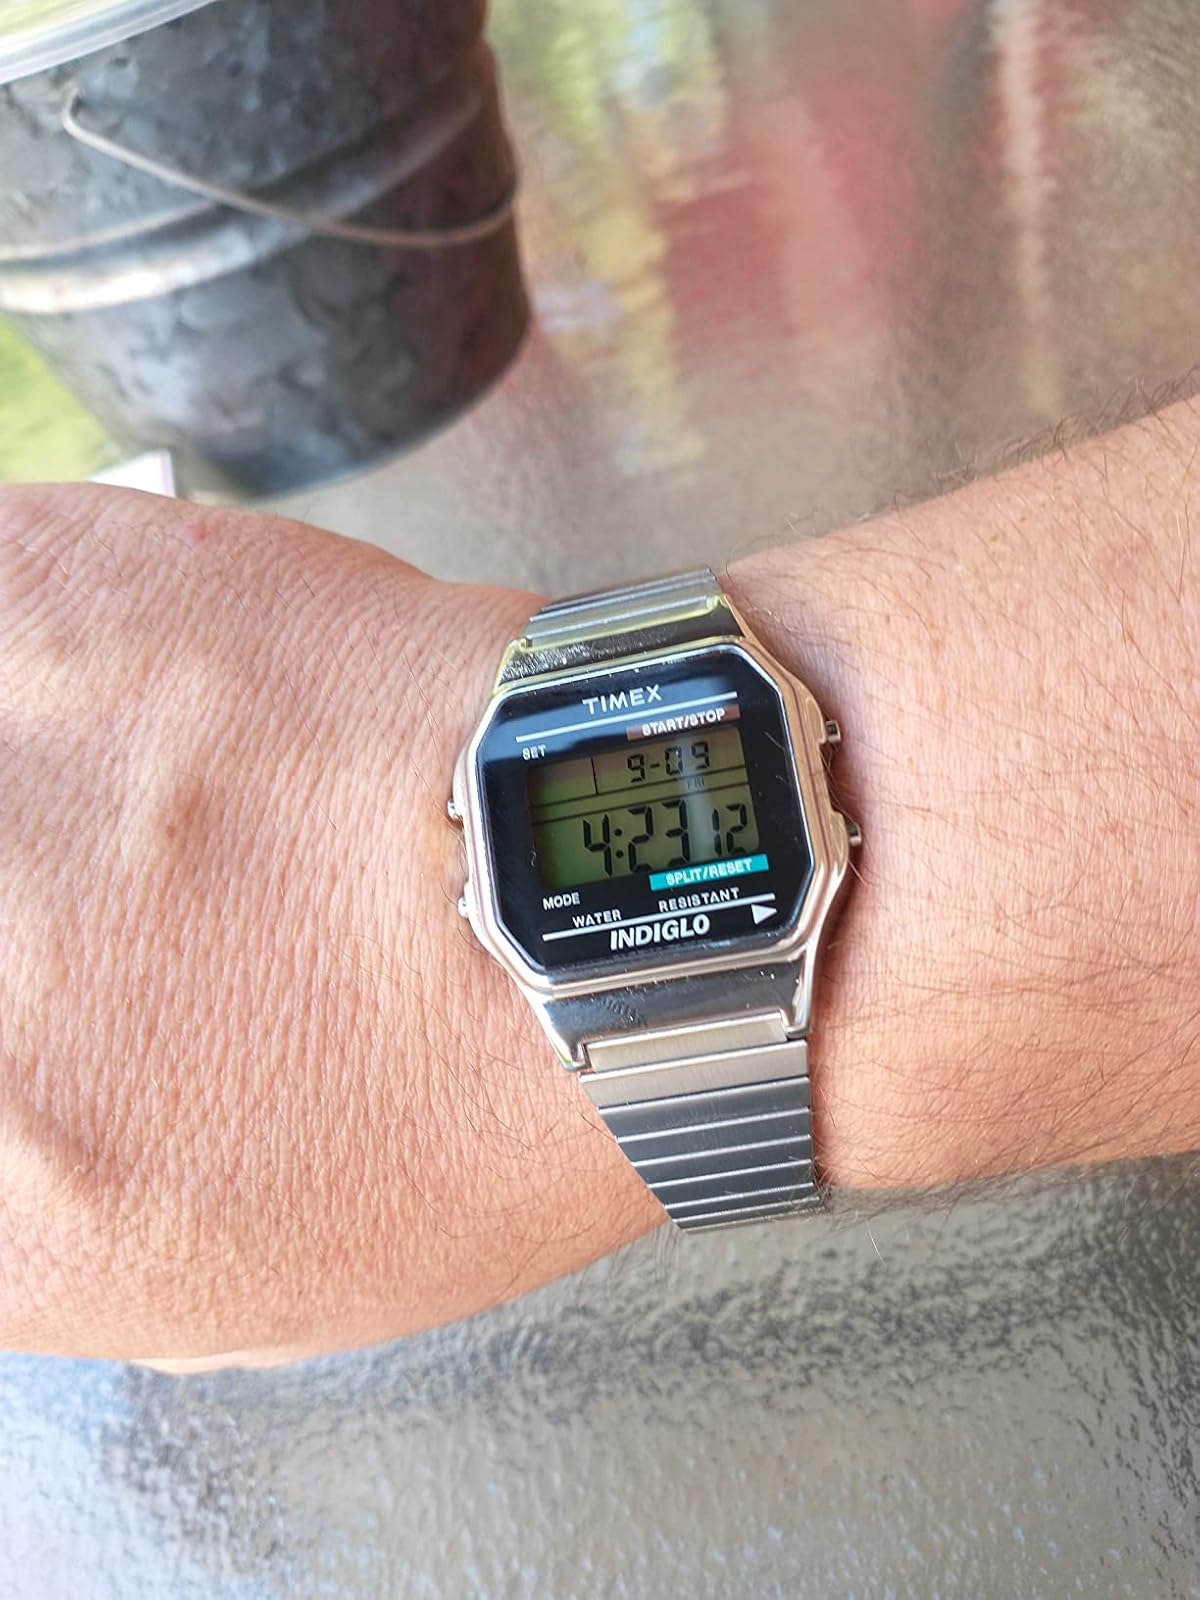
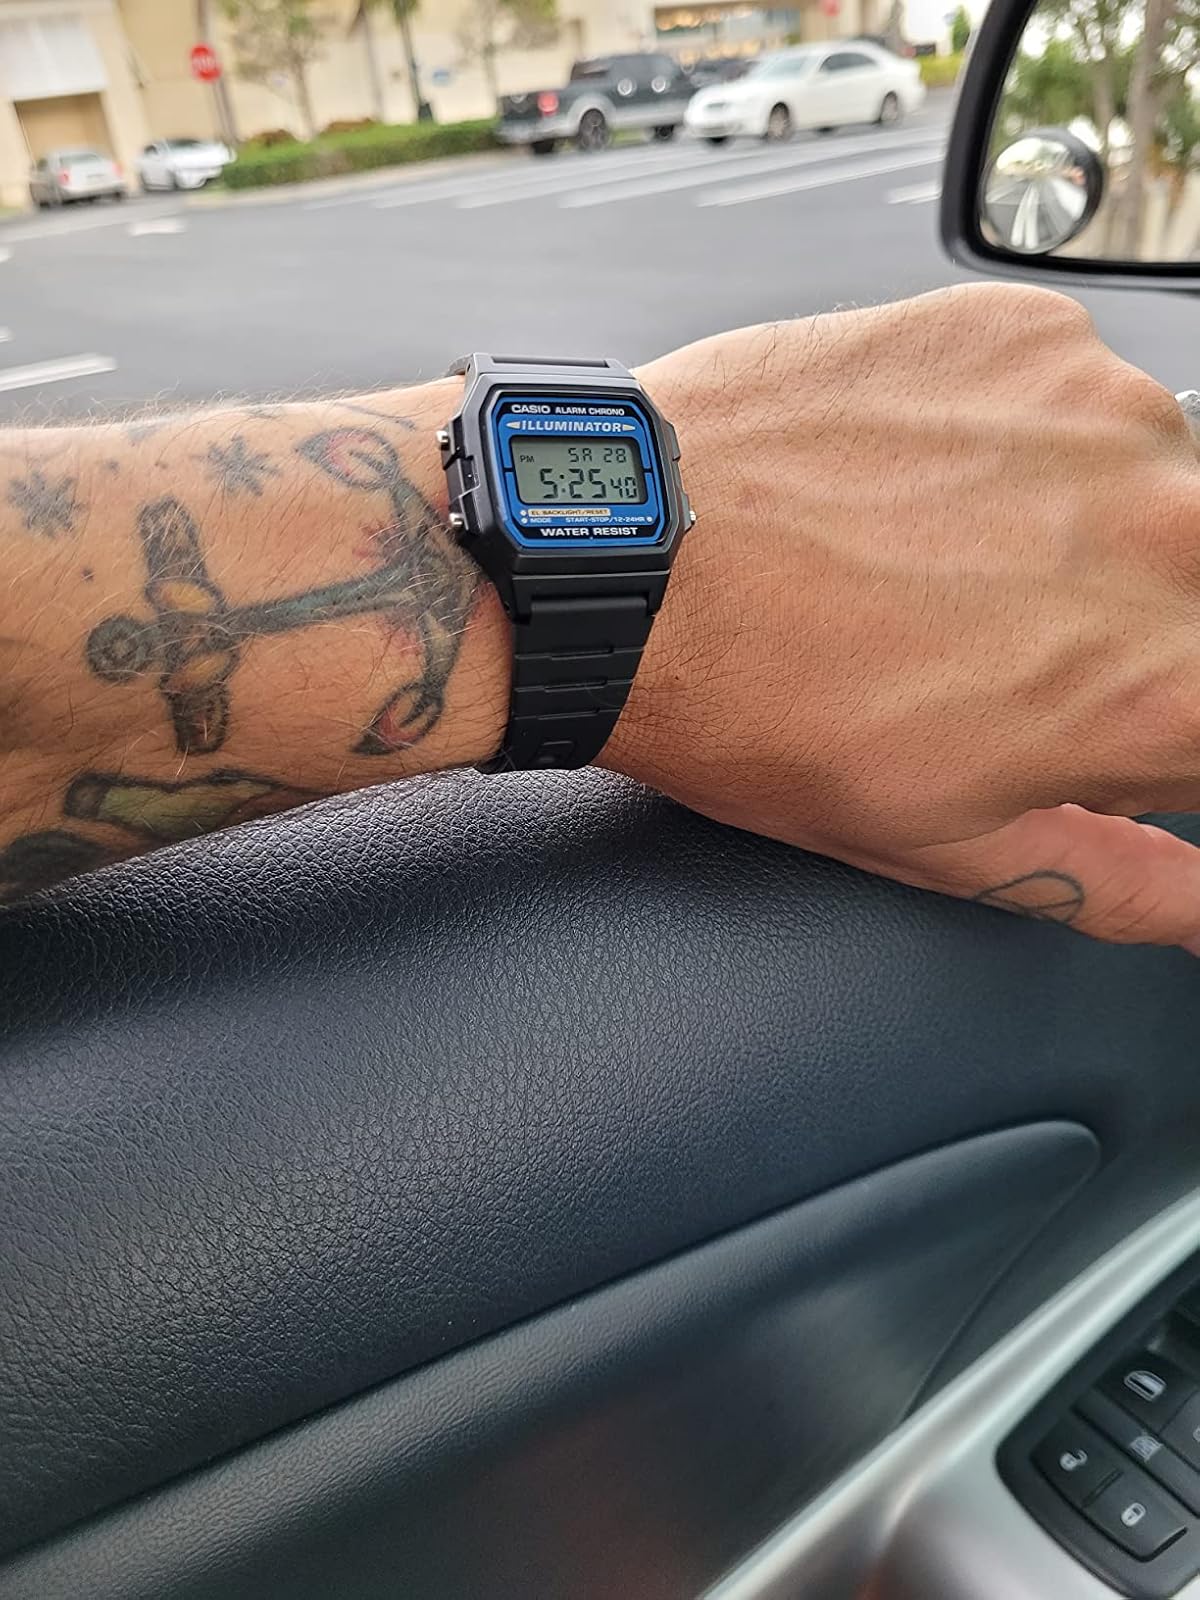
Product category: accessories_watch
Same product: no